John Kelso Hunter

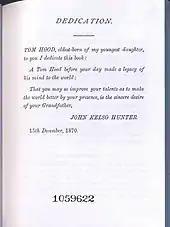
Dedication of "Life Studies of Character" (Pollock, 1871)

In 1868 he published his first book, "The Retrospect of an Artist's Life", subtitled "Memorials of West-Country Men and Manners of the Past Half Century". Acquainted in his youth with many who had known Robert Burns, and with some of the heroes of the poet's verse, Hunter embodied these recollections in a volume entitled "Life Studies of Character," printed in 1870.